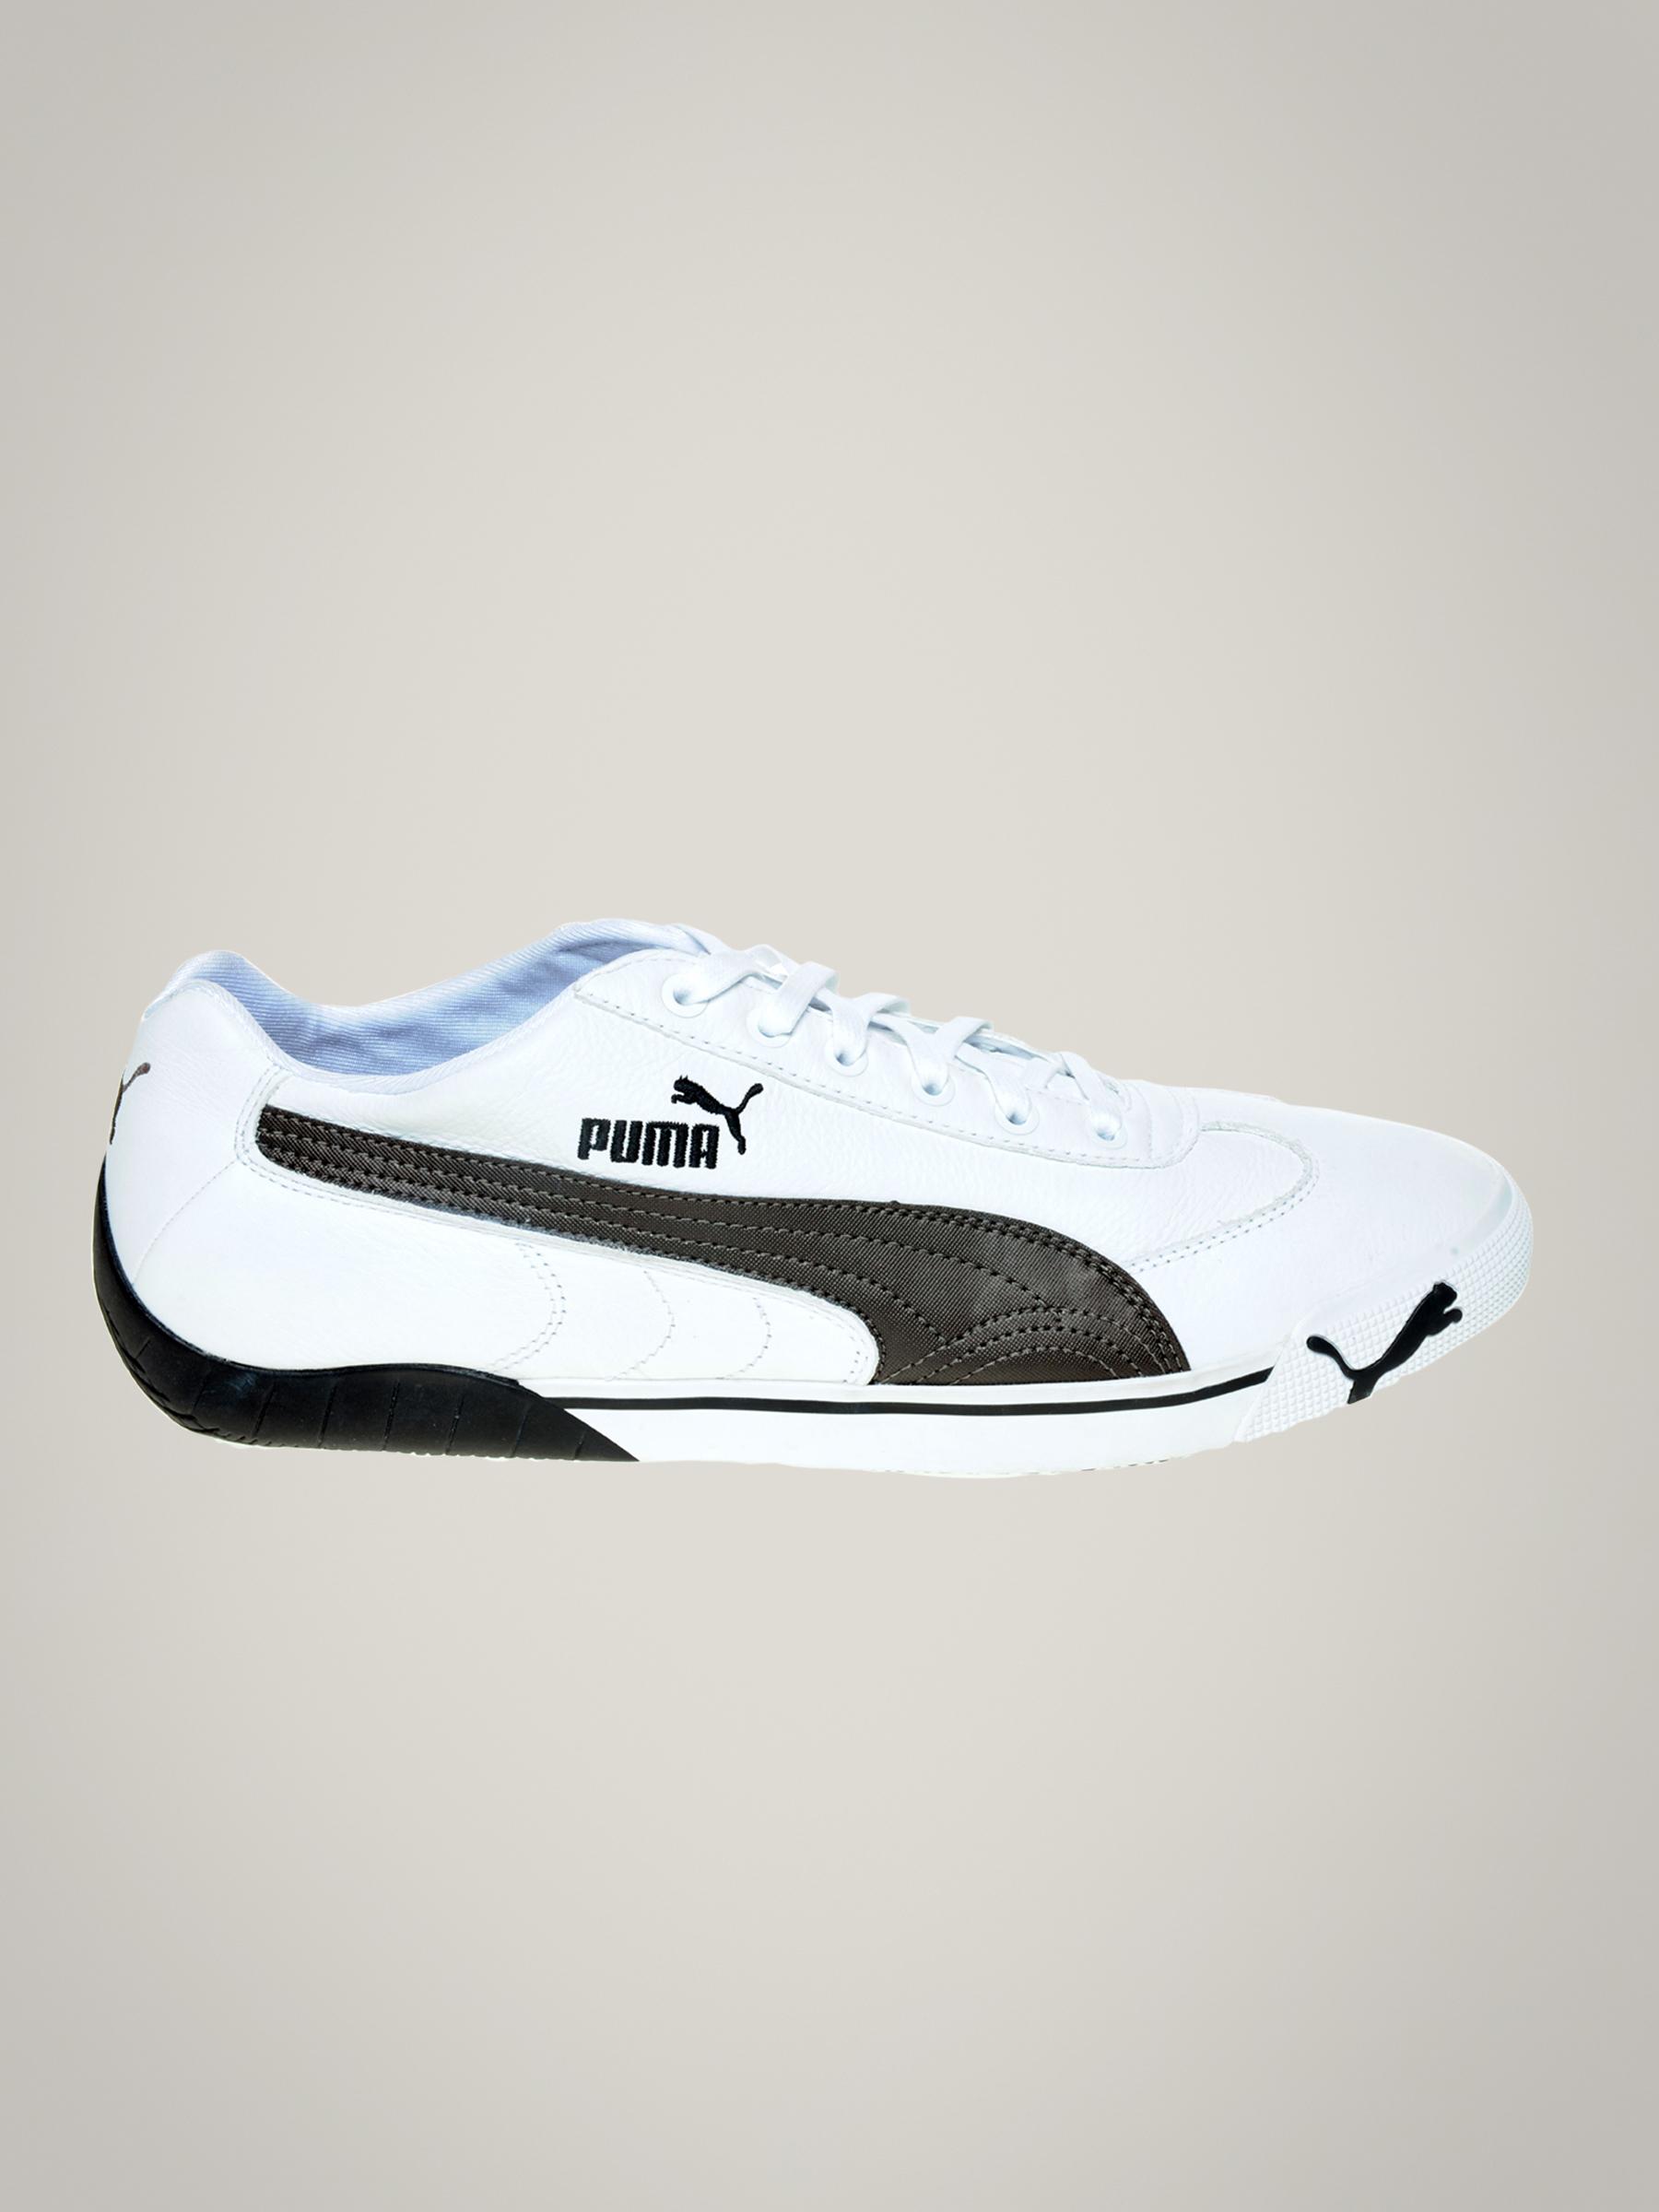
Puma Men's Speed Cat Shoe
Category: Footwear / Shoes / Casual Shoes
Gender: Men
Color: White
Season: Fall 2010
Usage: Casual